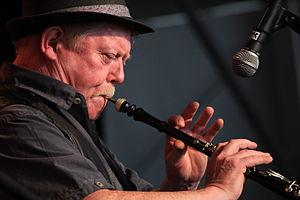
Concert de Skolvan lors du festival interceltique de Lorient 2014.